Pully Lausanne Foxes

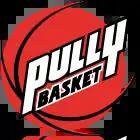
The Pully Basket logo, used until 2017

The first national league title came in 1986 and followed by one more the next year (1976-87). Also the 1986-87 season Pully Basket take part for the first time in its history at the FIBA European Champions Cup. The club eliminated in the first round with two straight defeats by the beyond finalist Maccabi Tel Aviv. The next season Pully qualified the first round with two wins against Klosterneuburg but in the second phase has not been able to overcome the obstacle of Aris and to qualified in the quarter-finals group stage. In 1988-89 Pully won its first double in the domestic competitions. The second double came the next season (1989-90). Aa Swiss champion Pully participated in the 1990-91 FIBA European Champions Cup and achieved the biggest win in its all history against Maccabi Tel Aviv with 95-92 score. The defeat by 34 Points in Yad Eliyahu Arena rematch extinguished any hope of qualification for the next phase. The same year came and the third consecutive national cup title. In 1991-92 Pully won once again the Swiss cup. The last participation in a league final was in 1997. After one season the club relegated to the LNB, because of financial difficulties and during the season changed its policy and decides to financial reform and reorganize the youth department.